Bilkisu Yusuf

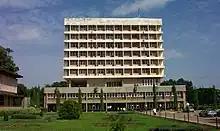
Yusuf attended Ahmadu Bello University and founded the organization Women in Nigeria there in the early 1980s.

Bilkisu Yusuf was born 2 December 1952. She advanced from her primary education at Ansar Primary School, Kano in 1964 to secondary school at the Government Girls College, Dala, Kano.